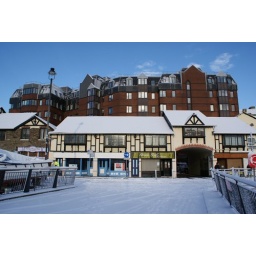
Wide-angle shot of Clinch's Court. My office is not visible, but is in the red-brick building in the background.